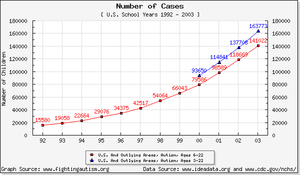
Autisme / Årsager / Stigning i antal autismediagnoser
Antallet af autismediagnoser er steget voldsomt i løbet af et årti. Statistikker i grafen er fra National Center for Health Statistics.
Autisme, en diagnose på det autistiske spektrum, er en udviklingsdivergens, som giver sig udslag i begrænset social interaktion og ikke-gennemsnitlig udvikling af sprog og kommunikation og i repetitive adfærdsmønstre og snævre interesser og fokus. Autister udviser ofte en række andre, mindre specifikke problemer som overfølsomhed over for sanseindtryk, fobisk angst, søvnforstyrrelser, raserianfald og selvskadende adfærd.